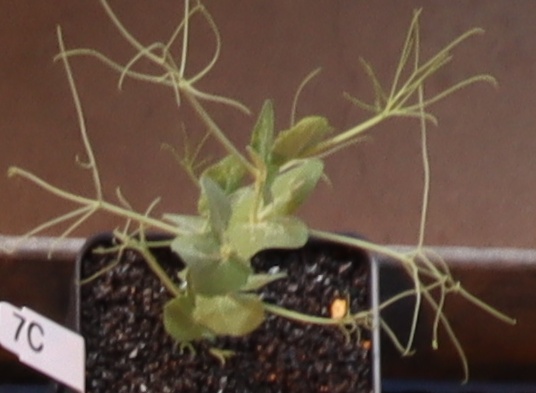
Label: Field Pea